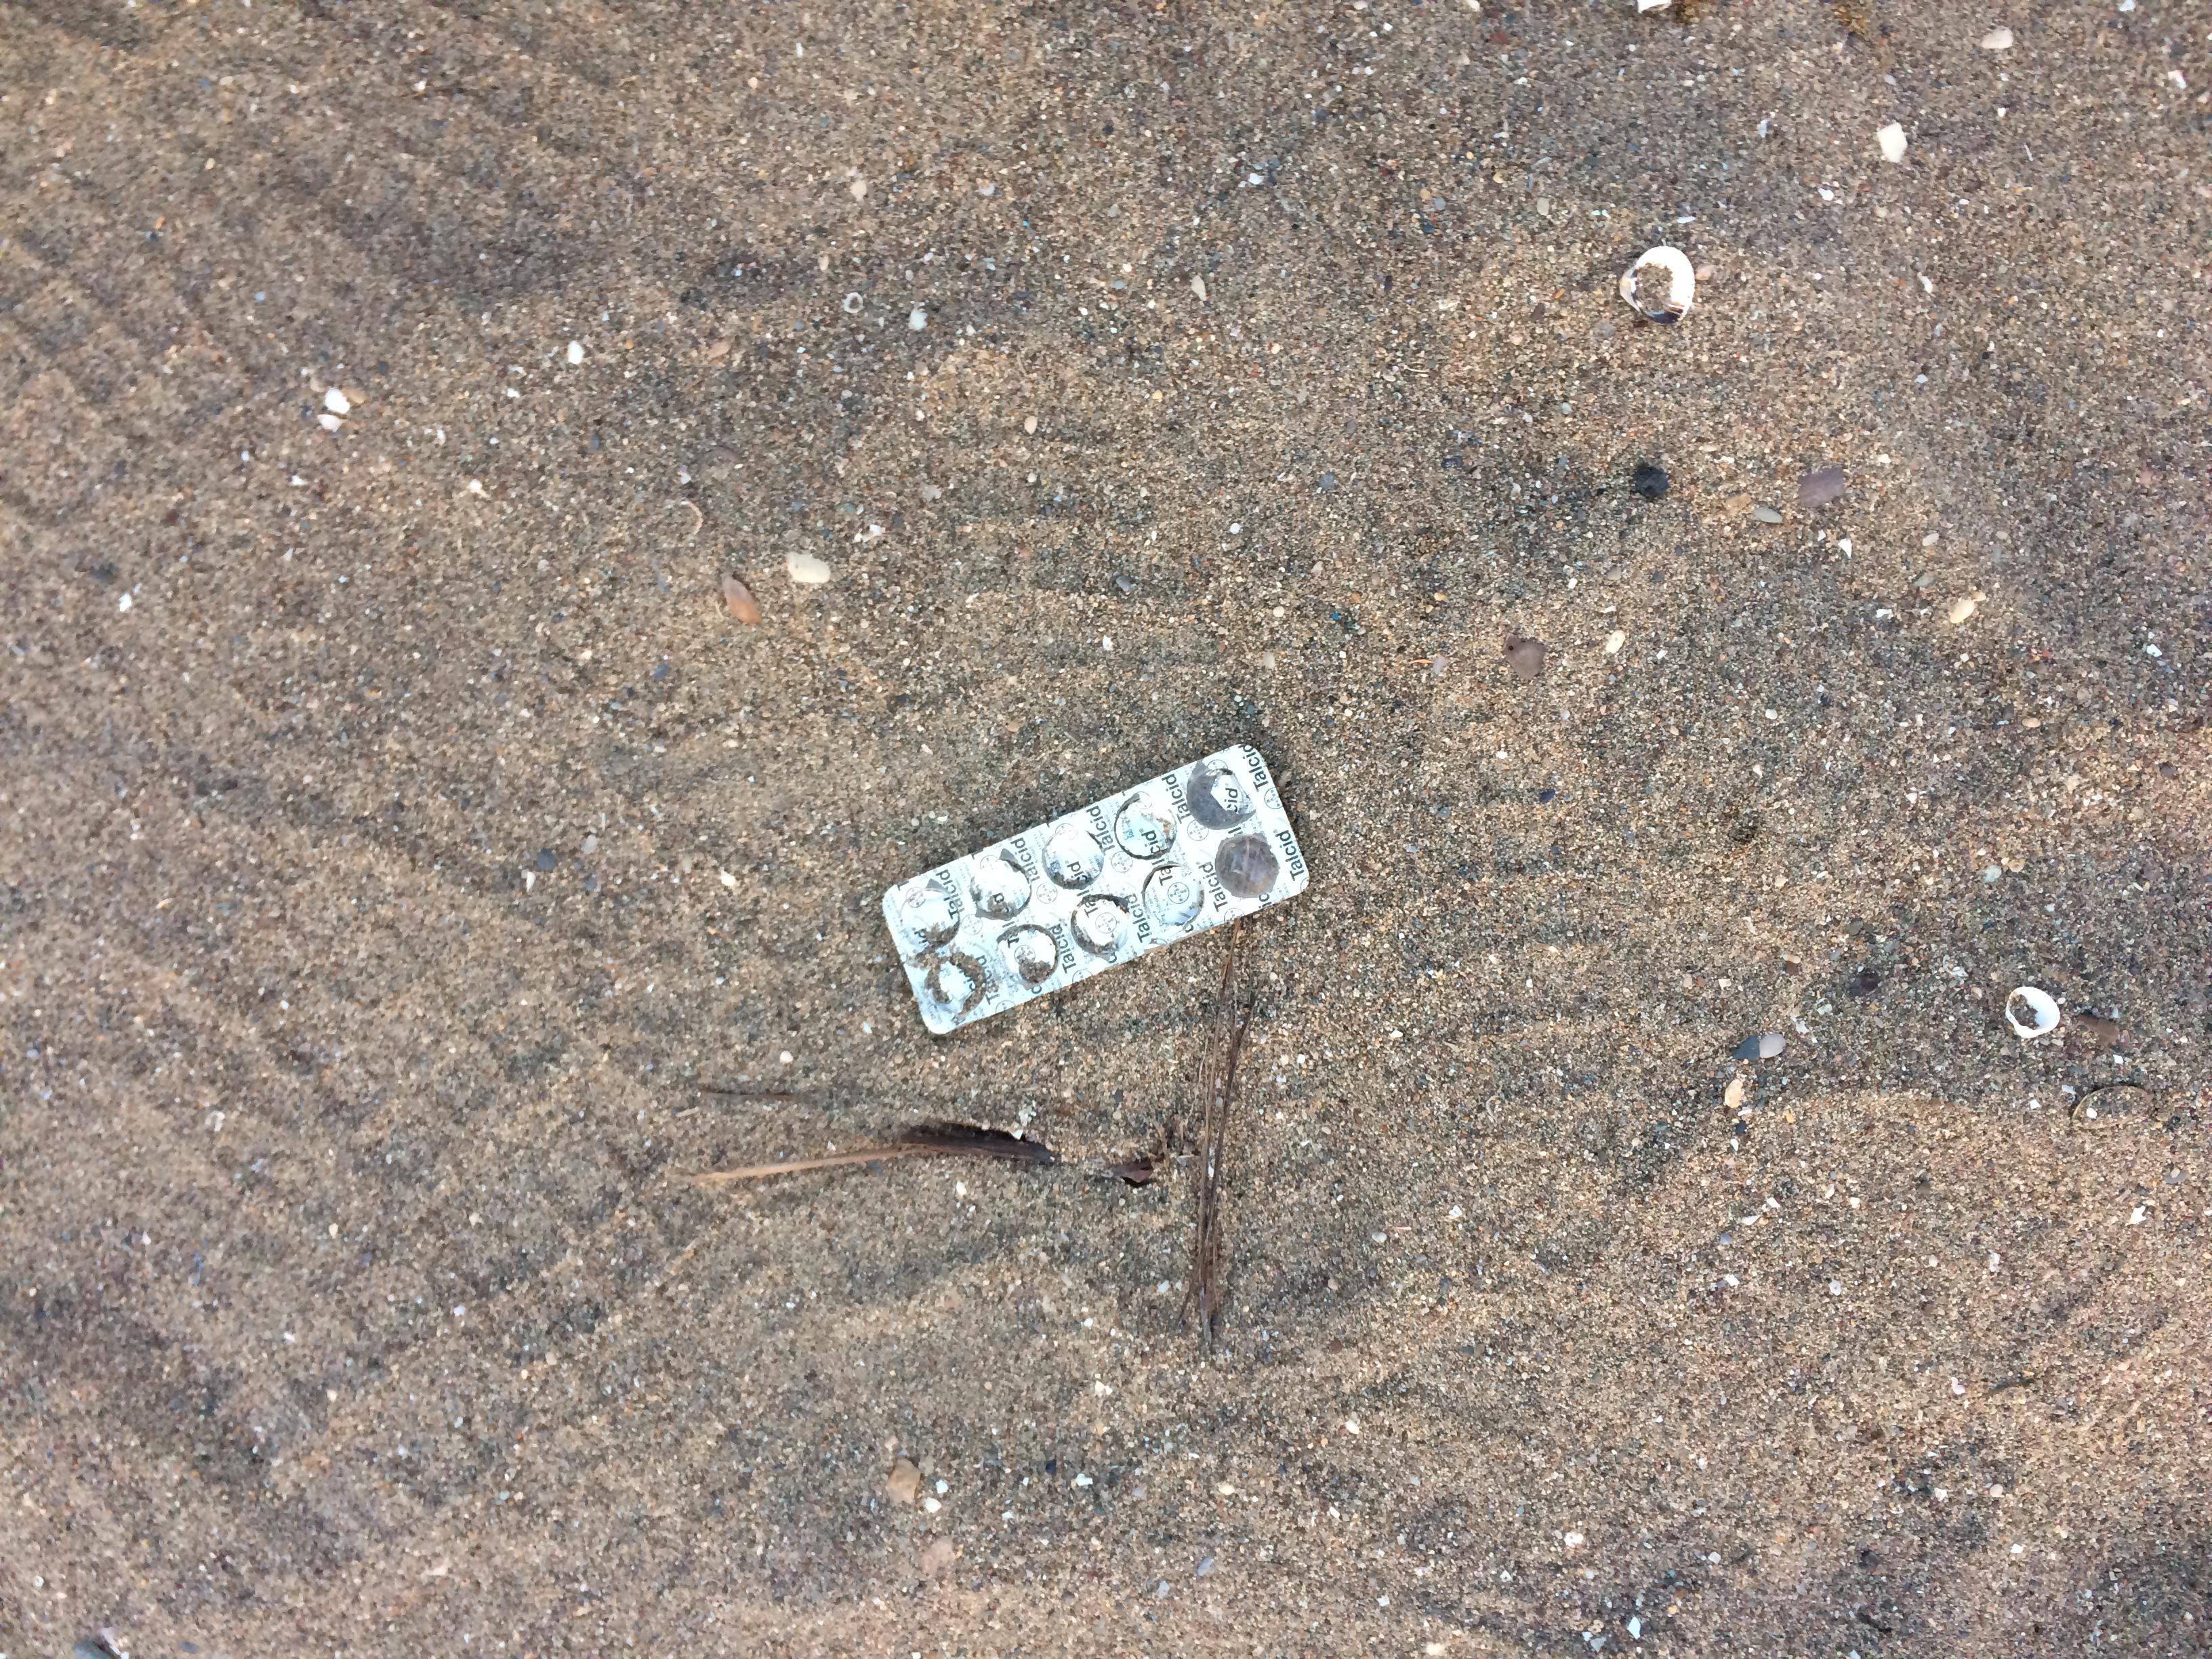
Object: Aluminium blister pack (Blister pack)